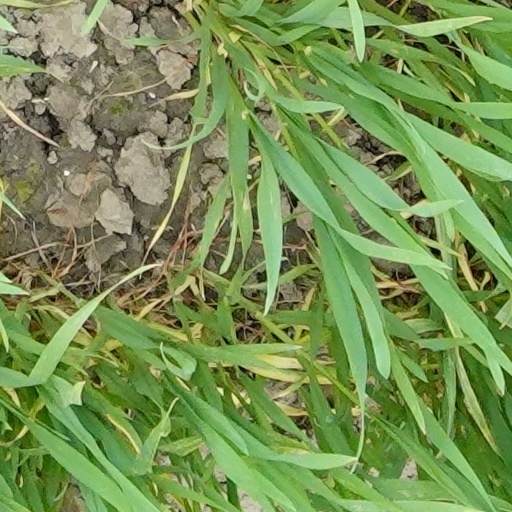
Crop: wheat